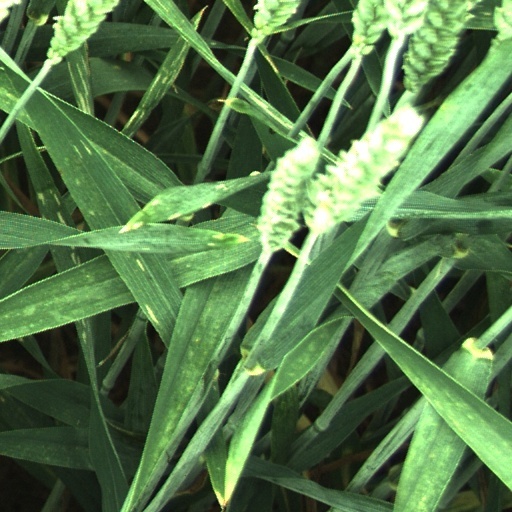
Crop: wheat